Solar power by country

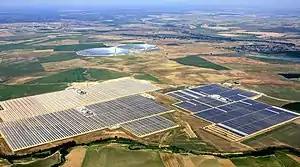
The first three units of Solnova in the foreground, with the two towers of the PS10 and PS20 solar power stations in the background

Germany is among the top-4 ranked countries in terms of installed photovoltaic solar capacity. The overall capacity has reached 90 gigawatts (GW) by the end of 2024. Photovoltaics contribute more than 14% to the national electricity demands. Germany has seen an outstanding period of photovoltaic installations from 2010 until 2012. During this boom, about 22 GW, or a third of the worldwide PV installations of that period was deployed in Germany alone. However, the boom period ended in 2012, and Germany's national PV market has since declined significantly, due to the amendments in the German Renewable Energy Act (EEG) that reduced feed-in tariffs and set constraints on utility-scaled installations, limiting their size to no more than 10 MW.